Dora trial

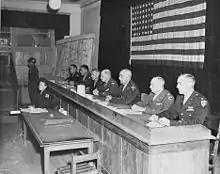
American Military Tribunal presiding over the Dora-Mittelbau war crimes trial in September, 1947.

Colonel Frank Silliamn III took over the chairmanship of a Military tribunal consisting of seven American officers, including Colonel Joseph W. Benson, Colonel Claude O. Burch, Lieutenant Colonel Louis S. Tracy, Lieutenant Colonel Roy J. Herte, Major Warren M. Vanderburgh, and the lawyer Lieutenant Colonel David H. Thomas.